2018 Korean Series

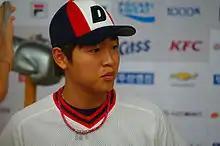
Jung Soo-bin hit a two-run home run to win the game for Doosan.

The series continued with the first of three games at Munhak Baseball Stadium. Jamie Romak hit two home runs for the Wyverns, and Lee Jae-won also hit a home run. Merrill Kelly pitched seven innings allowing two runs to earn the win.